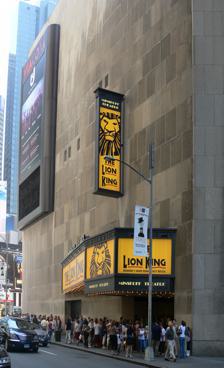
Building: Minskoff Theatre
Country: United States of America
Year built: 1973
Broadway theater in Manhattan, New York Minskoff Theatre Minskoff Theatre, showing The Lion King , May 2007 Address 1515 Broadway Manhattan , New York City United States Coordinates 40°45′29″N 73°59′10″W / 40.75806°N 73.98611°W / 40.75806; -73.98611 Owner SL Green Realty (majority) Operator Nederlander Organization Type Broadway Capacity 1,710 Production The Lion King Construction Opened March 13, 1973 (51 years ago) ( 1973-03-13 ) Architect Kahn and Jacobs Website broadwaydirect .com /venue /minskoff-theatre / The Minskoff Theatre is a Broadway theater on the third floor of the One Astor Plaza office building in the Theater District of Midtown Manhattan in New York City . Opened in 1973, it is operated by the Nederlander Organization and is named after Sam Minskoff and Sons , the building's developers. There are approximately 1,710 seats in the auditorium, spread across an orchestra level and a balcony. Over the years it has hosted musicals , dance companies, and concerts . The Minskoff was designed by Kahn and Jacobs , who designed One Astor Plaza. It was one of the first theaters constructed under the Special Theater District amendment of 1967. The theater's main entrances are from a passageway connecting 44th and 45th Streets, in the middle of a city block between Broadway to the east and Eighth Avenue to the west. There are escalators leading from the ground floor to the lobby, where further escalators lead to the auditorium. One Astor Plaza's eastern section is directly above the theater and has to be supported entirely by the theater's roof. One Astor Plaza was initially proposed in 1967 without any theaters. The Minskoff Theatre was added during the planning process; in exchange, One Astor Plaza's developers were allowed to erect a taller building with additional floor area. The first major production at the Minskoff, Irene , was followed by a series of short-lived productions in the 1970s. The theater subsequently hosted long runs such as West Side Story , The Pirates of Penzance , Black and Blue , and Sunset Boulevard in the 1980s and 1990s. Though many of the Minskoff's early productions were unprofitable, since 2006 it has housed the musical The Lion King , which became the highest-grossing Broadway musical ever in 2014. Design The Minskoff Theatre is on the third floor of One Astor Plaza , also known as 1515 Broadway , along Times Square in the Midtown Manhattan neighborhood of New York City . Der Scutt designed the Minskoff, with Ben Schlanger as a consulting architect. Jo Mielziner was the consultant for the theater's original operator, Albert Selden. The Minskoff, Gershwin , Circle in the Square , and American Place theaters were all constructed under the Special Theater District amendment of 1967 as a way to give their respective developers additional floor area. Minskoff entrance The theater is accessed from a covered arcade under the center of One Astor Plaza, which connects 44th and 45th Streets. The escalators from the arcade lead to the third-floor grand foyer, which has a glass wall overlooking Times Square. Additional escalators lead from here to the seating areas. The grand foyer has bars and coat checks. The glass-walled lobby has also been used for weddings but, according to a 1977 feature in the New York Daily News , weddings were not allowed during performances of shows. Auditorium The Minskoff Theatre has approximately 1,710 seats across two levels: a steeply raked orchestra level at the third story and a smaller mezzanine above. When the theater opened in 1973, approximately 1,000 seats were placed on the orchestra level, while 640 were placed on the mezzanine. Unlike other Broadway houses, the theater used a continental seating layout, with no middle aisle. Consequently, rows can have up to 52 seats between egresses. The Minskoff was the first fully wheelchair-accessible Broadway theater in New York City. The ceiling of the auditorium contains crystal-basket light fixtures and is divided in two sections by a lighting grid. The mezzanine level has narrow protrusions on the side walls instead of box seats. The proscenium arch is designed with mesh panels that can be removed. The stage contains traps at several locations, and the fly system above the stage is placed on the upstage wall, rather than on the sides. Unlike older theaters in New York City, the Minskoff and Gershwin theaters were subject to less stringent building codes. For example, the Minskoff was designed without fire curtains, since the city had allowed sprinkler systems to be installed in both theaters. Structural features One Astor Plaza's eastern section is directly above the theater and has to be supported entirely by the theater's roof. The steel was provided by Bethlehem Steel ; its supervising engineer Thomas Connolly said One Astor Plaza's superstructure "would have been a snap from an engineering point of view", but the theater's presence made "a humdinger of an engineering feat". The theater roof consists of a Vierendeel truss that rests on two girders , one weighing 89 short tons (79 long tons; 81 t) and the other weighing 109 short tons (97 long tons; 99 t). These girders were the heaviest in any building at the time, and they had to be delivered in several pieces from the factory, itself an intricate operation. According to Mielziner, the large trusses above the Minskoff's roof provided "a clear example of what expense a builder is willing to go to get that extra rentable space". History Construction Sam Minskoff & Sons had hired Kahn and Jacobs to design One Astor Plaza in 1967, having acquired the site the previous year. At the time, city officials were encouraging the westward expansion of office towers in Manhattan. There were few efforts to preserve existing Broadway theaters, since theatrical experts believed the existing theaters (all built before World War II) were functionally obsolete. Consequently, the plans for One Astor Plaza initially did not include a theater. The Minskoffs had applied for zoning amendments for their new tower, and a member of the New York City Planning Commission (CPC) notified the Urban Design Group (UDG) about the application. This brought the attention of New York City mayor John Lindsay , a fan of Broadway theater. The UDG proposed that One Astor Plaza include a theater, a suggestion that the Minskoffs initially opposed. However, the Minskoffs ultimately relented after appealing to CPC chairman Donald H. Elliott , then to mayor Lindsay. In October 1967, the CPC proposed the Special Theater District Zoning Amendment, which gave zoning bonuses to office-building developers who included theaters. The proposed legislation would directly allow theaters in One Astor Plaza and the Uris Building , which would be the first completely new Broadway theaters since the Mark Hellinger Theatre was completed in 1930. The CPC approved the theater amendment that November, and the New York City Board of Estimate gave final approval to the proposal the next month. As planning progressed, members of the Broadway-theatre industry expressed concerns that theatrical experts had not been consulted in the design of One Astor Plaza's theater. In March 1968, the CPC scheduled a public hearing to determine whether the Astor and Uris theater permits should be approved, including a second theater in the Uris Building. Six parties testified in favor; the Shubert Organization , the largest operator of Broadway theaters, was the only dissenting speaker. The CPC approved the theater over the Shuberts' objections, as did the Board of Estimate. Albert W. Selden had tentatively agreed to lease the Broadway theater in One Astor Plaza. Mayor Lindsay attended the groundbreaking ceremony for One Astor Plaza on October 10, 1968. The inclusion of the Broadway theater, and the complex engineering involved in the project, delayed the building's construction. Although Minskoff & Sons president Jerome Minskoff had agreed to the theater as "our way of paying the city back", he said this had increased costs by up to 30 percent, from $55 to $70 million. Furthermore, Selden insisted that a modern technical system be installed in the new theater, which would add $400,000 to the cost. By 1971, though the theater was almost complete, it was still not officially named. The next August, the theater's first production was announced: a revival of the comedy Irene . The developers informed Broadway producers that any production in the theater would need $21,000 a week to break even. 1970s The facade of the theater from Times Square , at the base of One Astor Plaza Theatrical historian Ken Bloom described most of the Minskoff's earliest productions as "a series of concerts, ballets, and flop musicals". The theater hosted several previews of Irene in early 1973 prior to the venue's official opening. The Minskoff officially opened with that musical on March 13, 1973 . Within five months, several dancers reported being injured when they fell on the stage, and Actors' Equity threatened to prohibit its dancers from performing there, prompting the theater's operators to make improvements to the stage. Irene lost money despite its popularity with audiences, and it ultimately closed in September 1974 with 605 performances. It was followed by two concerts in late 1974: Charles Aznavour in a solo concert, as well as Tony Bennett and Lena Horne performing together. Henry Fonda 's solo show Clarence Darrow arrived in March 1975, followed by Bette Midler 's Clams on the Half Shell Revue that April and Pearl Bailey and Billy Daniels 's production of Hello, Dolly! in November. The Minskoff hosted the rock musical Rockabye Hamlet , which flopped with seven performances in February 1976. The Dutch National Ballet made its United States debut at the Minskoff in November 1976, and the Chinese Acrobats of Taiwan performed the same month. The Merce Cunningham Dance Company had a brief engagement in January 1977, and the Minskoff hosted the final performances of the long-running musical Pippin , which transferred from the Imperial , later that year. Further live appearances included Cleo Laine 's concert Cleo on Broadway in October 1977; the laser-light show Star Wars Concert Live in December 1977; and the Murray Louis Dance Company with Rudolf Nureyev in April 1978. Two short-lived musicals appeared at the Minskoff in 1978: Peter Udell and Gary Geld 's Angel , with five performances, and Jacob Brackman and Peter Link 's King of Hearts , with 48 performances. That December, the theater hosted a short run of the ice-skating show Ice Dancing . Béjart Ballet performed at the Minskoff for three weeks in March 1979, and the musical Got Tu Go Disco ran for eight performances that June. The Minskoff staged further live performances in late 1979, including appearances from Shirley Bassey in September, Engelbert in November, and the Chinese Acrobats & Magicians of Taiwan in December. At the time, because no hits had opened at the Minskoff Theatre after Irene closed, the Minskoff family was negotiating to have the Nederlander Organization take over the theater. Ultimately, in November 1979, Jerome Minskoff and James M. Nederlander agreed to jointly operate the theater. 1980s and 1990s In 1980, the Minskoff hosted a revival of the musical West Side Story , which lasted for 333 performances. The next year, Irene Saez of Venezuela was crowned the winner of the Miss Universe 1981 pageant at the Minskoff, and David Merrick 's musical 42nd Street was performed at the theater on CBS 's Miss Universe telecast. A revival of the musical Can-Can lasted five performances in April 1981, and Joseph Papp 's production of The Pirates of Penzance relocated from the Uris to the Minskoff that August, running for a year and three months. Alan Jay Lerner 's musical Dance a Little Closer closed on opening night in May 1983, and the musical Marilyn: An American Fable fared little better, running for 16 performances that November. When One Astor Plaza was sold in 1984 to Tishman Speyer and the Equitable Life Assurance Society , Jerome Minskoff and James Nederlander negotiated a long-term lease for the theater. The musical The Tap Dance Kid relocated from the Broadhurst to the Minskoff in March 1984, closing the next year after 669 total performances. Subsequently, the Minskoff hosted three live appearances in early 1986: the singer Patti LaBelle , the folk group Peter, Paul and Mary , and the vocal groups The Temptations and The Four Tops . The musical Sweet Charity opened in April 1986 and subsequently had 368 performances. During the run of Sweet Charity , the Minskoff hosted its first Tony Awards , the 1986 edition . The musical Teddy & Alice lasted for 77 performances after opening in late 1987, and the long-running Cabaret transferred from the Imperial early the next year. The Minskoff then hosted the 1988 Tony Awards immediately after Cabaret ended that June. The Minskoff's last show of the 1980s was the musical Black and Blue , which opened in January 1989 and had 829 performances over two years. The Minskoff once again hosted the Tony Awards in 1991 , followed that November by a limited run of the musical Peter Pan . The Polish musical Metro flopped in April 1992 with 24 performances, and the theater was largely empty until February 1993, when it was used for a taping of a Great Performances episode about Black and Blue . A revival of Andrew Lloyd Webber 's musical Joseph and the Amazing Technicolor Dreamcoat came to the theater in November 1993, running for six months. Another musical by Lloyd Webber, Sunset Boulevard , opened at the Minskoff in November 1994. During the run of Sunset Boulevard , the 49th Tony Awards were hosted at the Minskoff in 1995. Sunset Boulevard ran for two years, closing in March 1997 with 977 performances. The musical The Scarlet Pimpernel then opened at the Minskoff in November 1997. After receiving negative criticism, the producers revised the musical over eight days in October 1998; the modified musical ran through May 1999. This was followed in October by Saturday Night Fever , which ran through December 2000. 2000s to present Lobby view The Minskoff's first production of the 21st century was The Adventures of Tom Sawyer , which opened in April 2001 and failed after 21 performances. The empty theater was used for a tribute to the late composer Lee Strasberg in February 2002. The Minskoff did not have another production until December 2002, when the musical Dance of the Vampires opened. The show lost its entire $12 million investment, making it one of the most expensive flops in Broadway history, and closed after 56 performances. The Minskoff again stood empty until February 2004, when the musical Fiddler on the Roof was revived; it ran for 781 performances. By then, some figures in the theatrical industry had begun to believe that the Minskoff was an unlucky theater, as it had rarely hosted a profitable show. Several of the longer-lasting shows, such as Irene and Sunset Boulevard , had closed at a loss. In November 2005, the long-running musical The Lion King was booked for the Minskoff, having been forced to relocate after eight years at Disney 's New Amsterdam Theatre . The theater was then renovated to accommodate The Lion King , which changed theaters in June 2006. The Lion King has run continuously at the Minskoff since its relocation. A new set within the Minskoff Theatre was created in 2007 for the syndicated news magazine The Insider , which broadcast there for a year. In addition, starting in 2011, the Minskoff has hosted the Jimmy Awards for high school students every June. The Lion King became Broadway's highest-grossing musical ever in 2014, and it became the third-longest-running Broadway production in 2015 after overtaking the previous record-holder, Cats . As part of a settlement with the United States Department of Justice in 2014, the Nederlanders agreed to improve disabled access at their nine Broadway theaters, including the Minskoff. Subsequently, the Nederlanders added restroom stalls in 2017; the renovation took place when The Lion King was running. The Lion King achieved the box office record for a show at the Minskoff Theatre, grossing $3,696,977 over twelve performances for the week ending January 2, 2019. The theater closed on March 12, 2020 , due to the COVID-19 pandemic . It reopened on September 14, 2021, with performances of The Lion King . The pandemic had also forced the cancellation of two Jimmy Awards ceremonies at the theater: the 2020 edition, which was scrapped entirely, and the 2021 edition, which was hosted online. Notable productions Productions are listed by the year of their first performance. Notable productions at the theater Opening year Name Refs. 1973 Irene 1974 Charles Aznavour on Broadway 1974 Tony & Lena Sing 1975 Bette Midler 's Clams on the Half Shell Revue 1975 Hello, Dolly! 1976 Rockabye Hamlet 1976 Debbie 1976 Dutch National Ballet 1977 Merce Cunningham Dance Company 1977 Pippin 1977 Cleo on Broadway 1978 Dutch National Ballet 1978 Angel 1978 King of Hearts 1979 Béjart : Ballet of the Twentieth Century 1979 Shirley Bassey on Broadway 1979 Engelbert on Broadway 1980 West Side Story 1981 Miss Universe 1981 1981 Can-Can 1981 The Pirates of Penzance 1983 Dance a Little Closer 1983 Marilyn: An American Fable 1984 The Tap Dance Kid 1986 Patti LaBelle 1986 Peter, Paul & Mary "From Bleecker to Broadway" 1986 The Temptations and The Four Tops 1986 Sweet Charity 1987 Teddy & Alice 1988 Cabaret 1989 Black and Blue 1991 Peter Pan 1992 Metro 1993 Joseph and the Amazing Technicolor Dreamcoat 1994 Sunset Boulevard 1997 The Scarlet Pimpernel 1999 Saturday Night Fever 2001 The Adventures of Tom Sawyer 2002 Dance of the Vampires 2004 Fiddler on the Roof 2006 The Lion King See also List of Broadway theaters References Notes